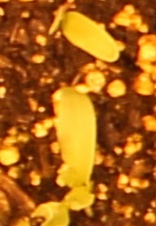
Label: Sugar beet